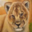
Label: lion